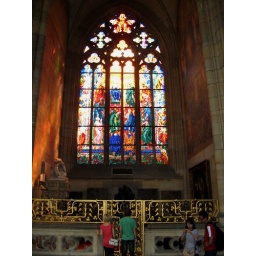
There must have been 2 dozen huge stained glass windows in the cathedral.